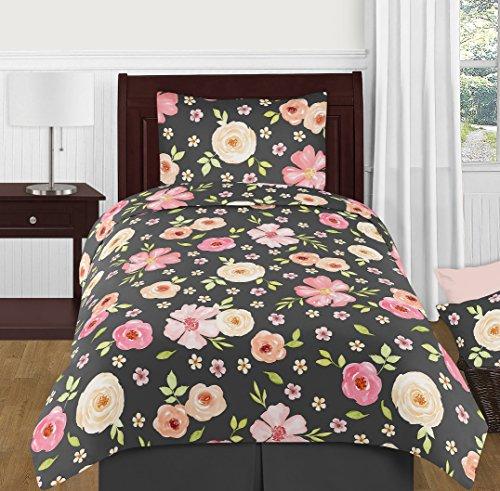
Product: Sweet Jojo Designs Black and Blush Pink Shabby Chic Watercolor Floral Girl Twin Kids Children's Bedding Comforter Set-4 Pieces-Rose Flower
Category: Home & Kitchen | Bedding | Kids' Bedding | Comforters & Sets | Comforter Sets
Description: This set boasts an exclusive hand painted black and pink watercolor floral print.
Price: $39.99
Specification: ProductDimensions:11x18x9inches|ItemWeight:3.4pounds|ShippingWeight:3.4pounds|Manufacturer:SweetJojoDesigns|ASIN:B07BSLZCQD|Itemmodelnumber:WatercolorFloral-BK-PK-Twin-4